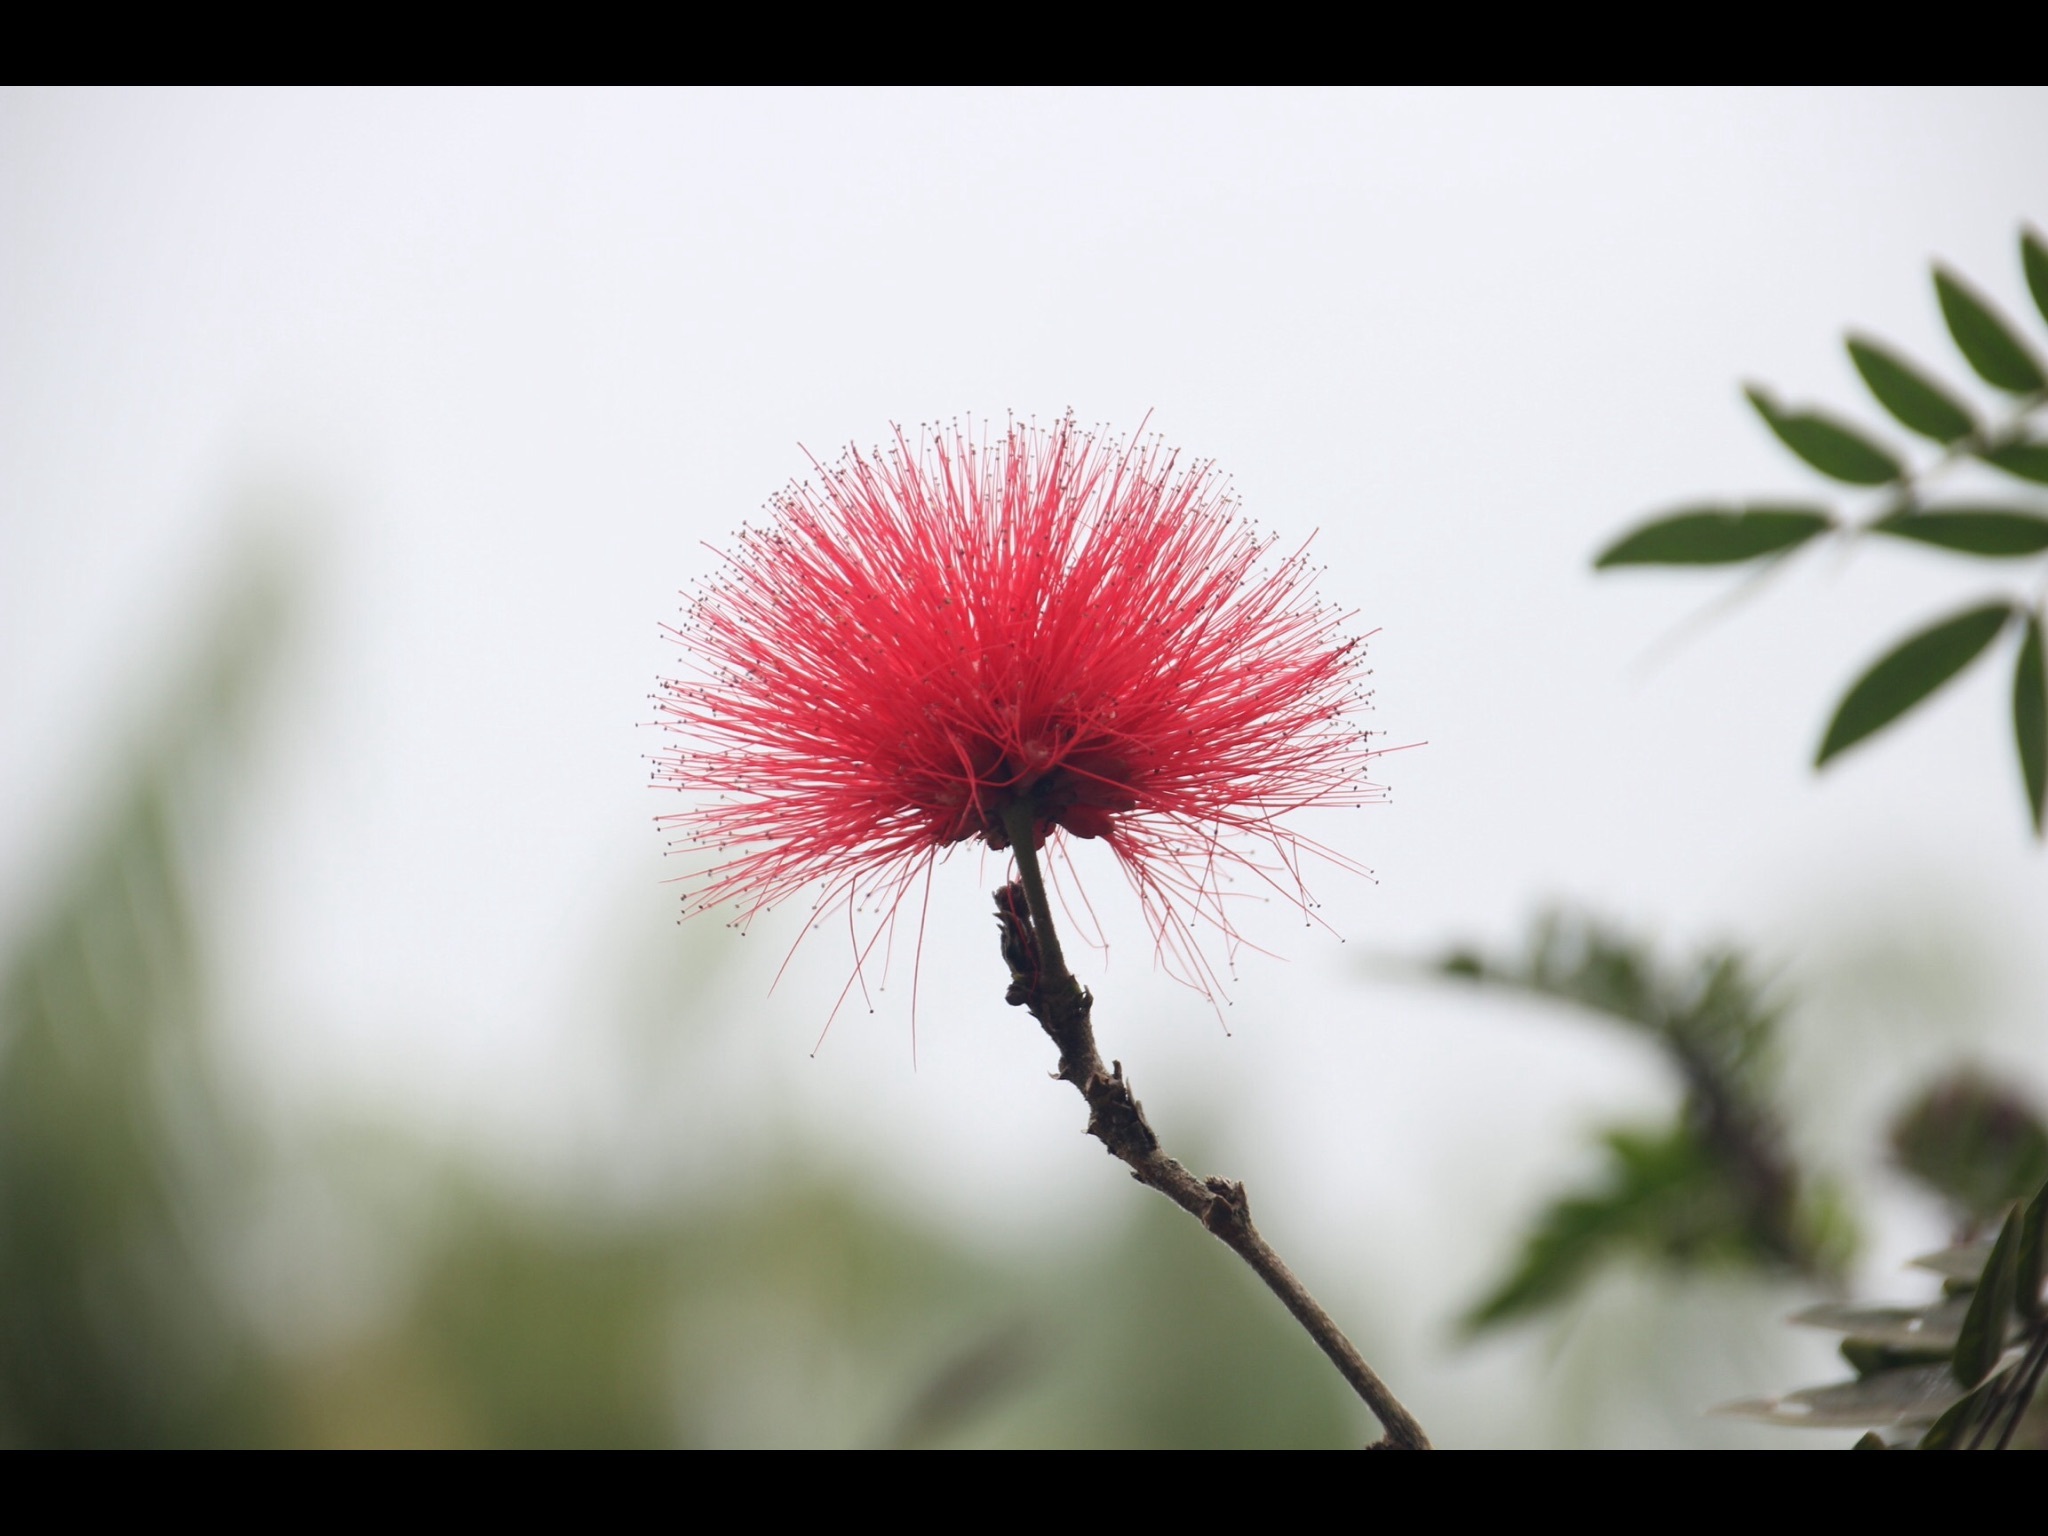
nature, plant, photography, leaf, flower, petal, green, tropical, botany, garden, flora, plants, flowers, close up, exotic, macro photography, flowering plant, daisy family, tropical flowers, silk tree, exotic flower, plant stem, land plant, albizua julibrissin